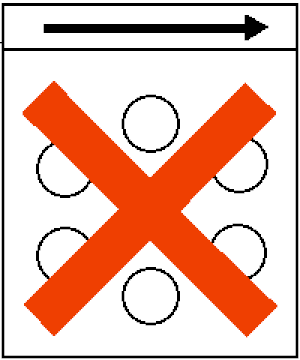
Pictogramme spécial pour avertir le personnel roulant que le quai de gare n'est pas équipé de dispositif IOT."
L'indicateur opérations terminées ou IOT est un dispositif utilisé sur le réseau ferroviaire belge pour informer le conducteur d'un train de voyageurs que les opérations à quai sont terminées.